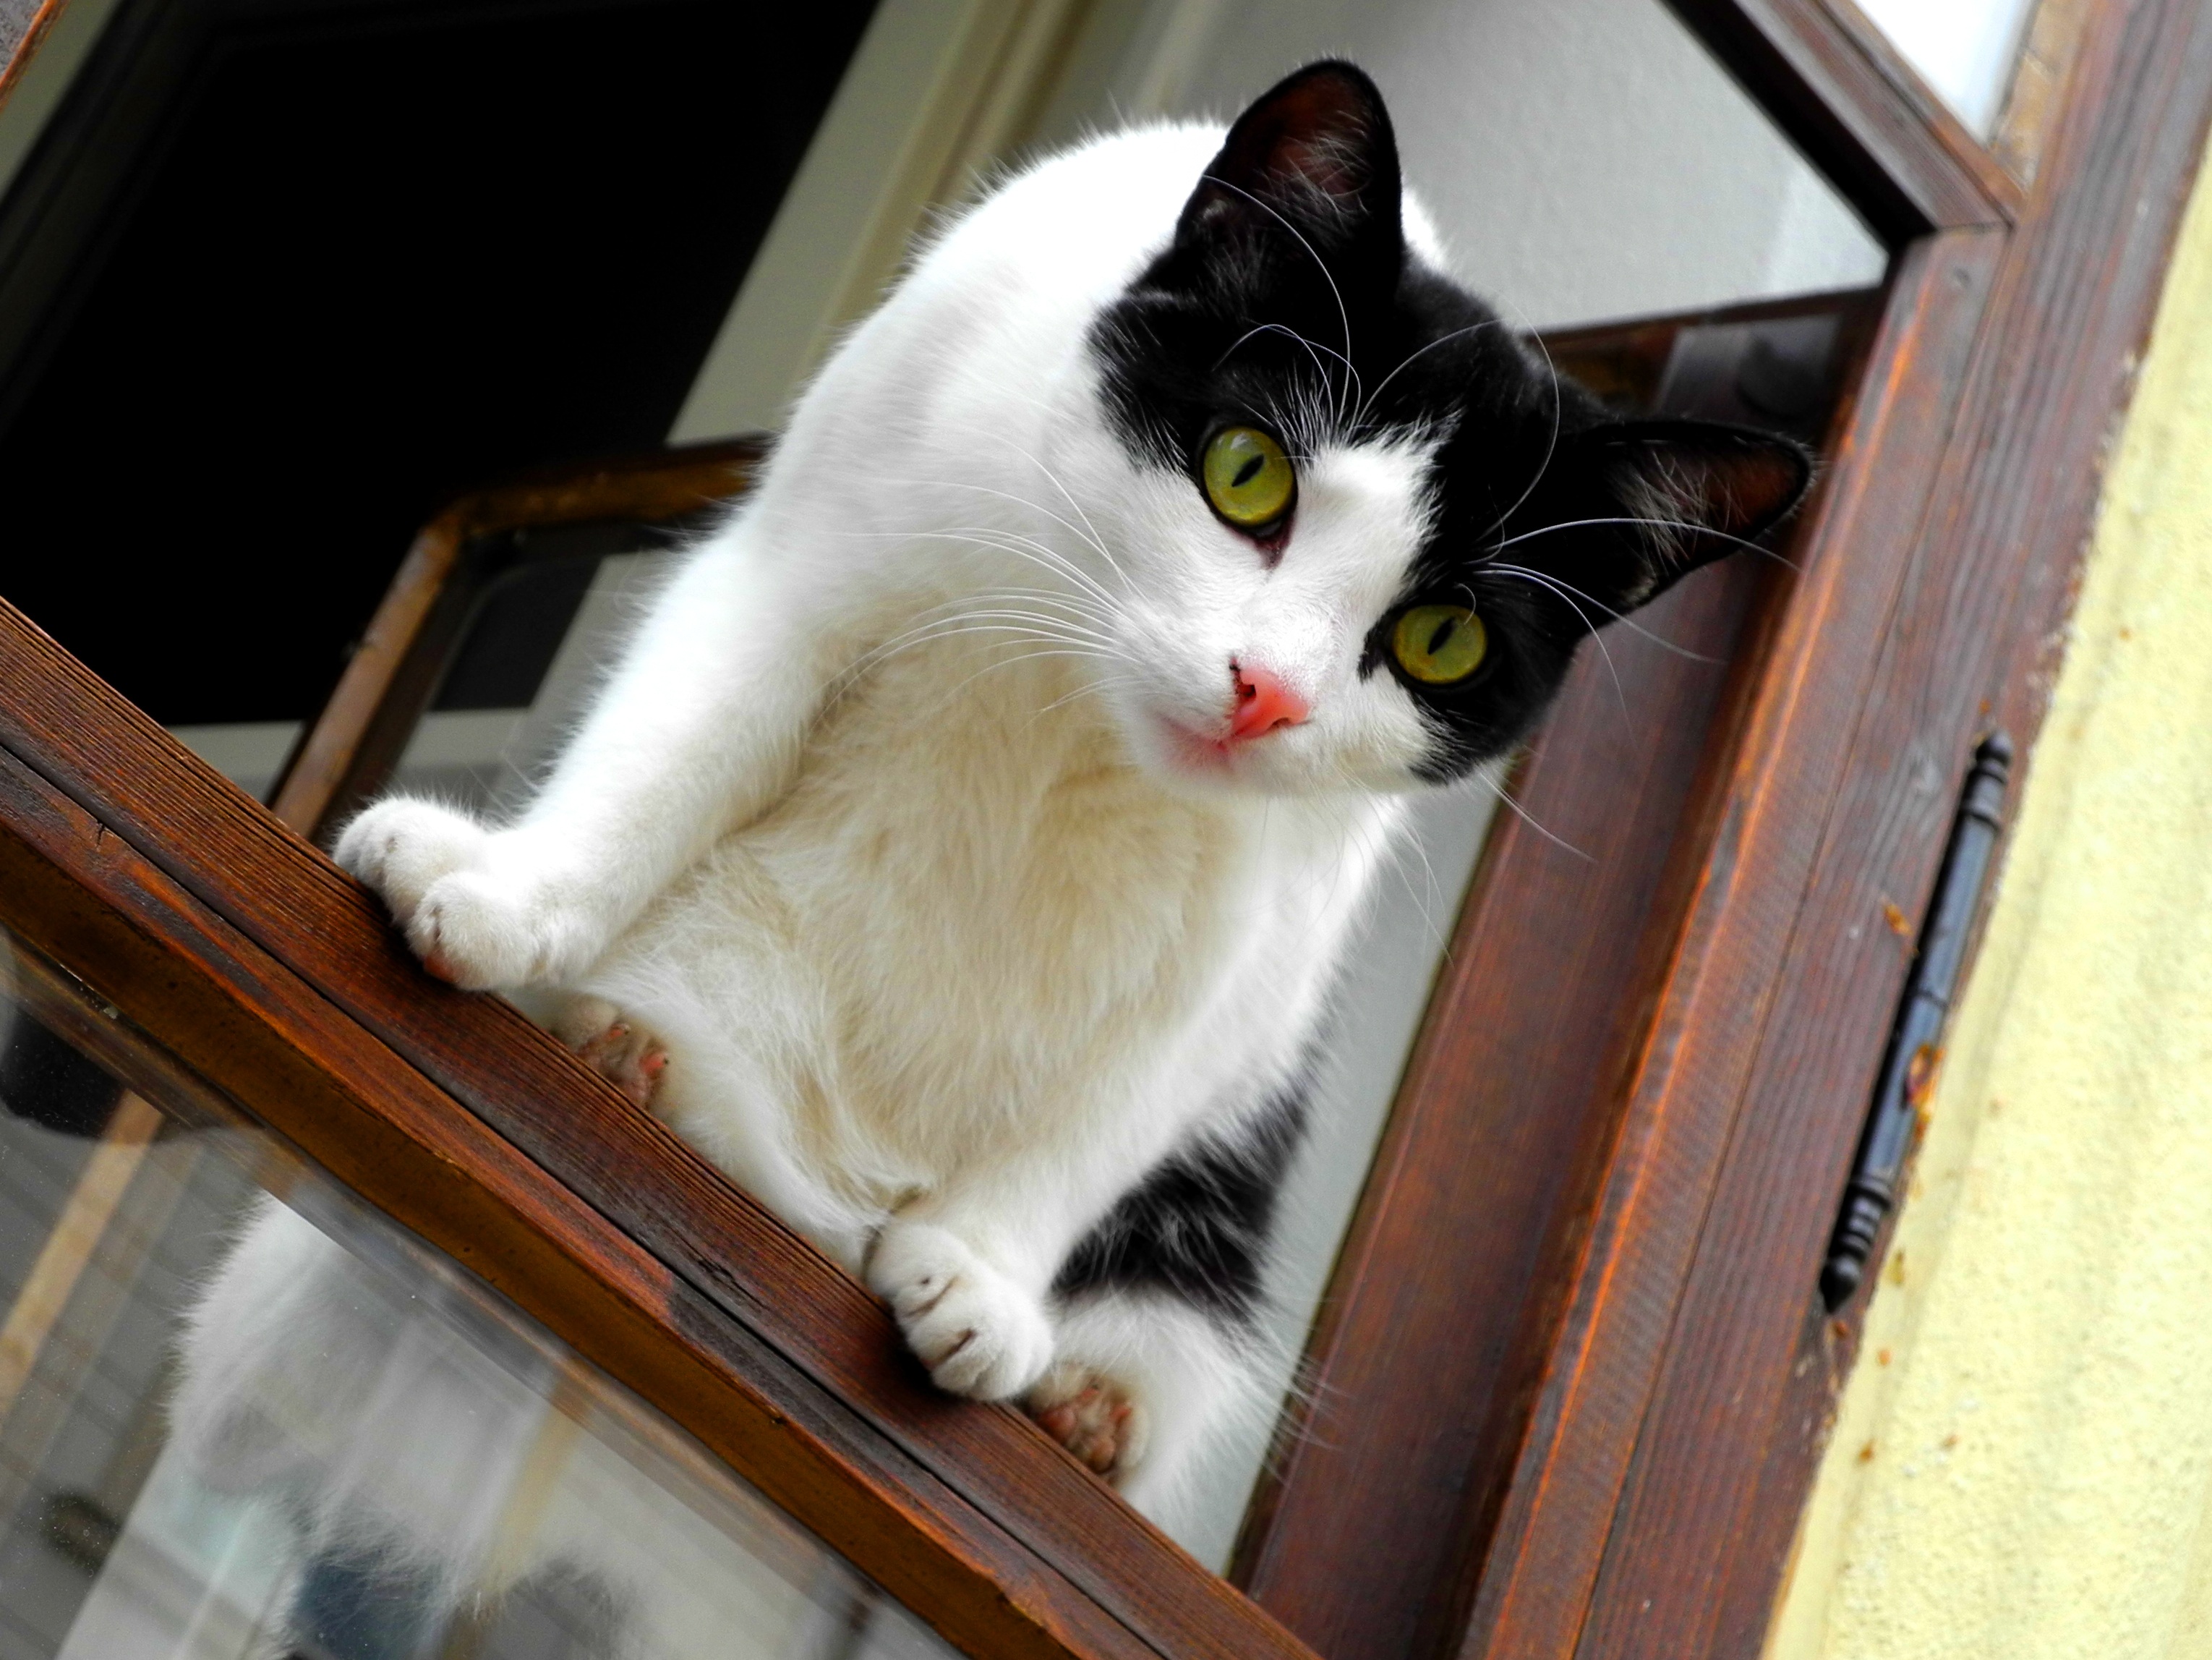
black and white, window, view, cat, mammal, eyes, whiskers, vertebrate, norwegian forest cat, catlike, small to medium sized cats, cat like mammal, domestic short haired cat, domestic long haired cat